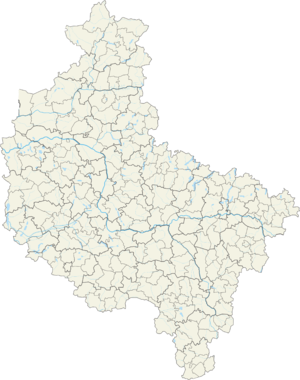
Duszniki est une gmina rurale du powiat de Szamotuły, Grande-Pologne, dans le centre-ouest de la Pologne. Son siège est le village de Duszniki, qui se situe environ 21 km au sud-ouest de Szamotuły et 36 km à l'ouest de la capitale régionale Poznań.
Grodziec est une gmina rurale du powiat de Konin, Grande-Pologne, dans le centre-ouest de la Pologne. Son siège est le village de Grodziec, qui se situe environ 25 km au sud-ouest de Konin et 89 km au sud-est de la capitale régionale Poznań.
Miasteczko Krajeńskie est une gmina rurale du powiat de Piła, Grande-Pologne, dans le centre-ouest de la Pologne. Son siège est le village de Miasteczko Krajeńskie, qui se situe environ 20 km au sud-est de Piła et 77 km au nord de la capitale régionale Poznań.
Kazimierz Biskupi est une gmina rurale du powiat de Konin, Grande-Pologne, dans le centre-ouest de la Pologne. Son siège est le village de Kazimierz Biskupi, qui se situe environ 13 km au nord-ouest de Konin et 86 km à l'est de la capitale régionale Poznań.
Ostroróg est une gmina mixte du powiat de Szamotuły, Grande-Pologne, dans le centre-ouest de la Pologne. Son siège est la ville d'Ostroróg, qui se situe environ 9 km au nord-ouest de Szamotuły et à 40 km au nord-ouest de la capitale régionale Poznań.